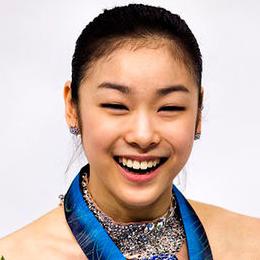
Age: 19